Poznań

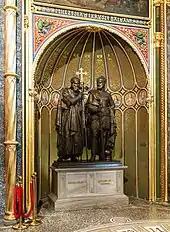
Monument of Mieszko I and Bolesław I the Brave in Golden Chapel at Archcathedral Basilica.

Following the baptism, construction began of Poznań's cathedral, the first in Poland. Poznań was probably the main seat of the first missionary bishop sent to Poland, Bishop Jordan. The Congress of Gniezno in 1000 led to the country's first permanent archbishopric being established in Gniezno (which is generally regarded as Poland's capital in that period), although Poznań continued to have independent bishops of its own. Poznań's cathedral was the place of burial of the early Piast monarchs, among them Mieszko I, Bolesław I the Brave, Mieszko II Lambert, Casimir I, and later of Przemysł I and Przemysł II.